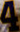
Number: 4